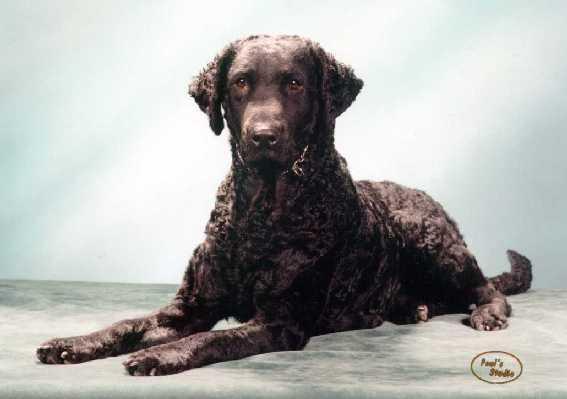
curly-coated_retriever